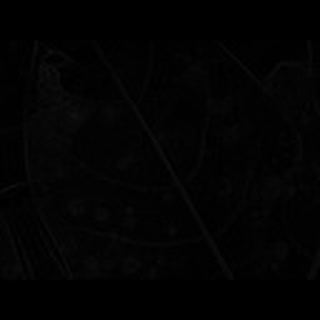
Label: cotton_target_spot